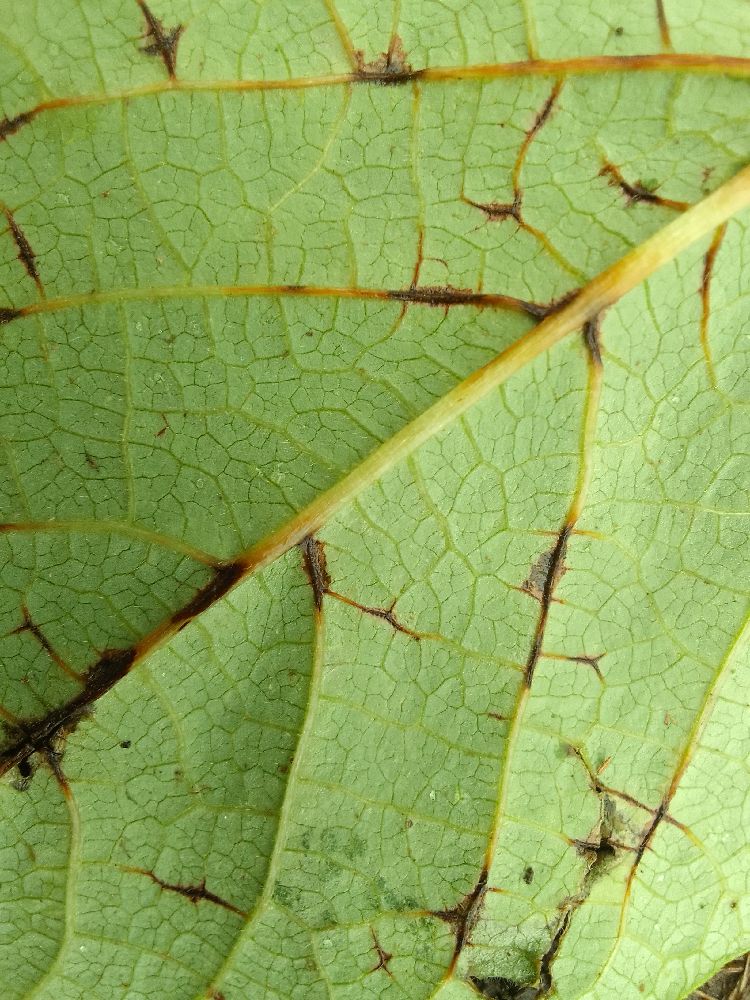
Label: anthracnose